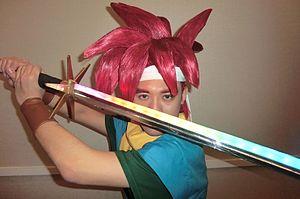
Chrono Trigger est un jeu vidéo de rôle, développé et édité par Square sur Super Nintendo le 11 mars 1995 au Japon et le 11 août 1995 en Amérique du Nord. Le jeu affiché en deux dimensions, se déroule au tour par tour dans une carte du monde en vue de dessus. Le scénario, qui s'inscrit dans une uchronie, relate les exploits d'un groupe de jeunes aventuriers transportés accidentellement dans le temps, qui découvrent que le monde court à sa destruction et cherchent les moyens de le sauver.